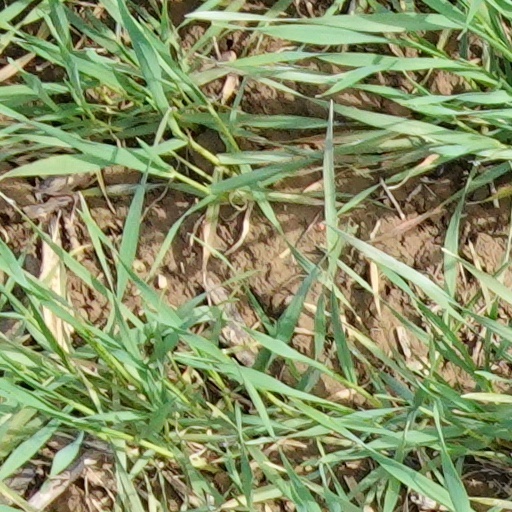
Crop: wheat